Arne Friedrich

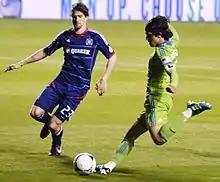
Friedrich (left) playing for Chicago Fire

In March 2012, Friedrich signed with the Chicago Fire of Major League Soccer. He made his competitive debut for the club in a match against the Houston Dynamo on 16 April 2012. The game ended in a 1–1 draw. Friedrich scored his first MLS goal on 12 August 2012 in a match against Philadelphia Union. Friedrich was named the club's 2012 season's Defender of the Year. At the end of 2012 season, he extended his contract with Chicago Fire until the end of 2013.